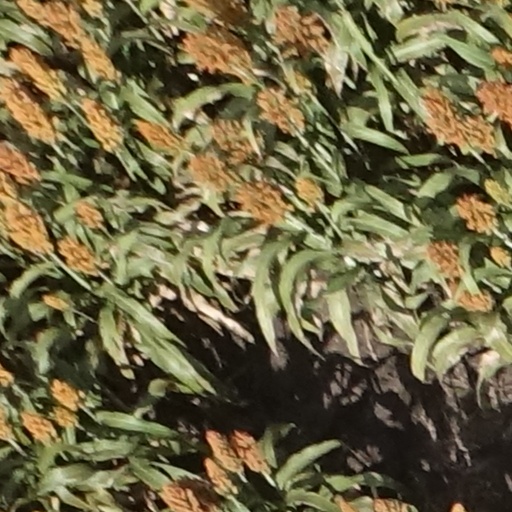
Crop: sorghum